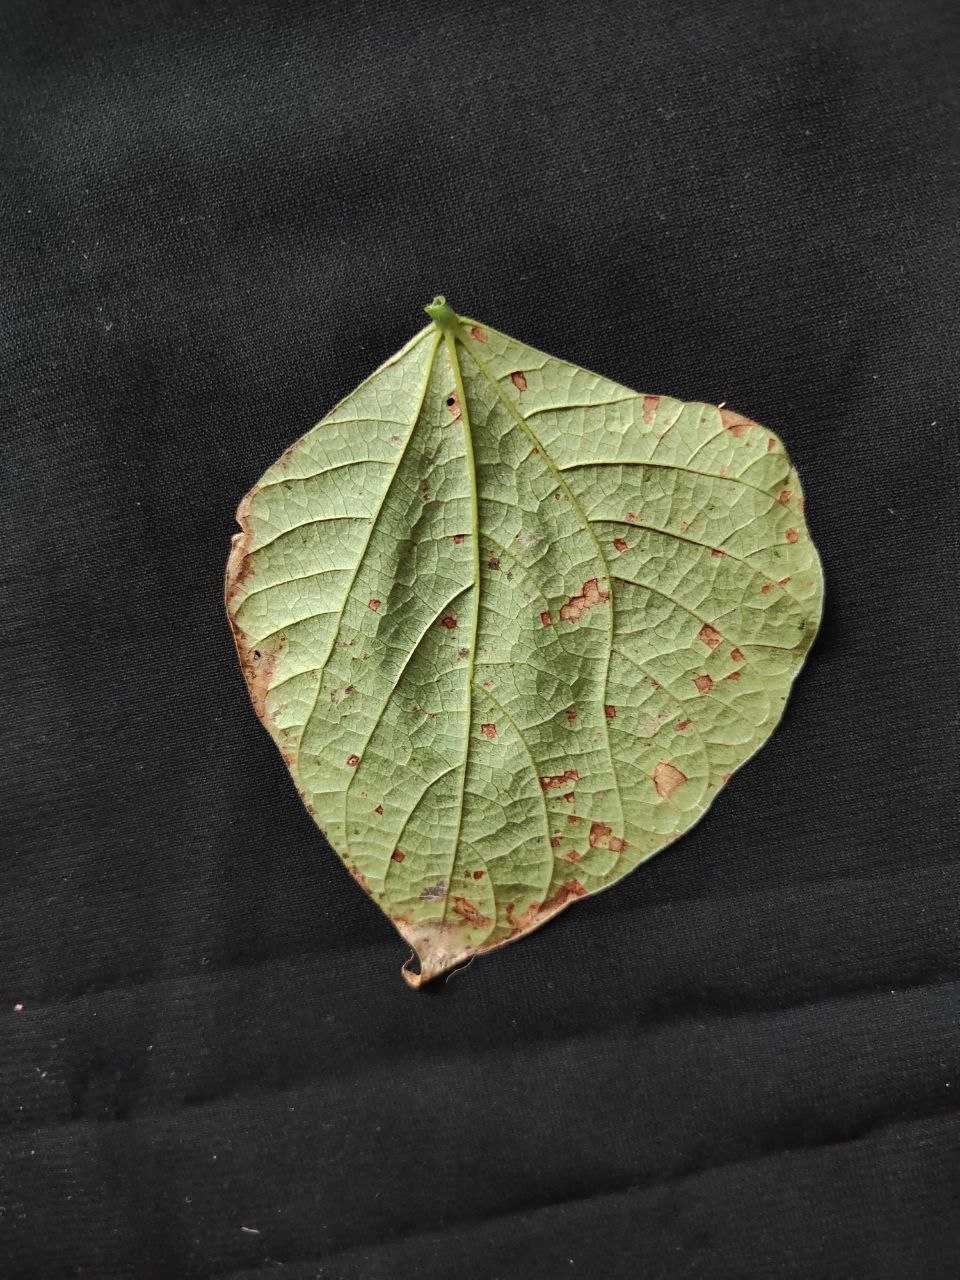
Crop: bean
Leaf condition: Rust